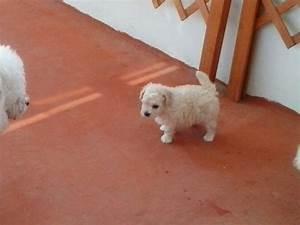
dog